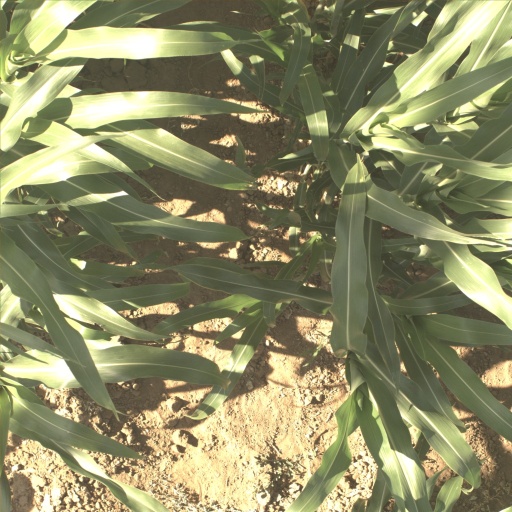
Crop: sorghum